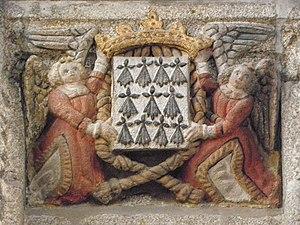
Écusson de Bretagne en bannière, entouré d'une cordelière et soutenu par deux anges. Détail du retable de la grande-chapelle Notre-Dame de l'église Saint-Sulpice de Fougères (35).
L'église Saint-Sulpice de Fougères est une des églises paroissiales de Fougères, située au pied du château de Fougères, à l'extérieur des remparts de la ville. Élevée entre les douves du château et l'ancien cours du Nançon, dans le quartier médiéval des tanneurs, elle constitue le cœur du bourg-vieil, par opposition à l'église Saint-Léonard, sise dans le bourg-neuf qui se développa à partir du XIIᵉ siècle. Élément majeur du patrimoine fougerais, l'église Saint-Sulpice a fait l'objet d'une mesure de classement au titre des monuments historiques le 26 septembre 1910.